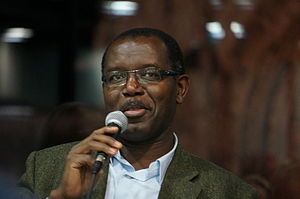
Louis-Philippe Dalembert
Louis-Philippe Dalembert er forfatter og skriver på fransk og kreolsk. Han har sit liv mellem Berlin, Paris, Port-au-Prince og verden i øvrigt. Hans forfatterskab, romaner, noveller og poesi, er oversat til mange sprog.